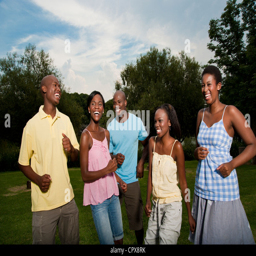
a group of young friends dance together in a park